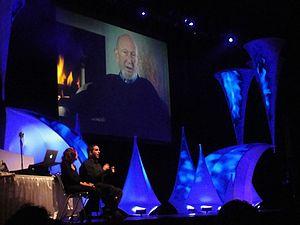
Isadore Kershner, dit Irvin Kershner, né le 29 avril 1923 à Philadelphie et mort le 27 novembre 2010 à Los Angeles, est un cinéaste américain. Il est surtout connu pour avoir réalisé L'Empire contre-attaque pour George Lucas.
Star Wars Celebration est un rassemblement de fans afin de célébrer la sortie d'un film de la franchise Star Wars. Il commence en 1999, lorsque Lucasfilm tient la Star Wars Celebration à Denver, dans l'État du Colorado, pour célébrer la sortie prochaine de Star Wars, épisode I : La Menace fantôme.